Martha Graham

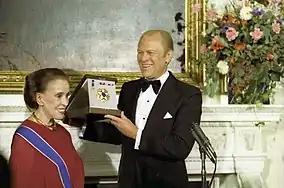
President Gerald Ford awarding the Presidential Medal of Freedom with Distinction to Martha Graham, 1976

In her biography "Martha", Agnes de Mille cites Graham's last performance as having occurred on the evening of May 25, 1968, in "Time of Snow". But in "A Dancer's Life", biographer Russell Freedman lists the year of Graham's final performance as 1969. In her 1991 autobiography, "Blood Memory", Graham herself lists her final performance as her 1970 appearance in "Cortege of Eagles" when she was 76 years old. Graham's choreographies span 181 compositions.